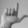
ASL letter: L